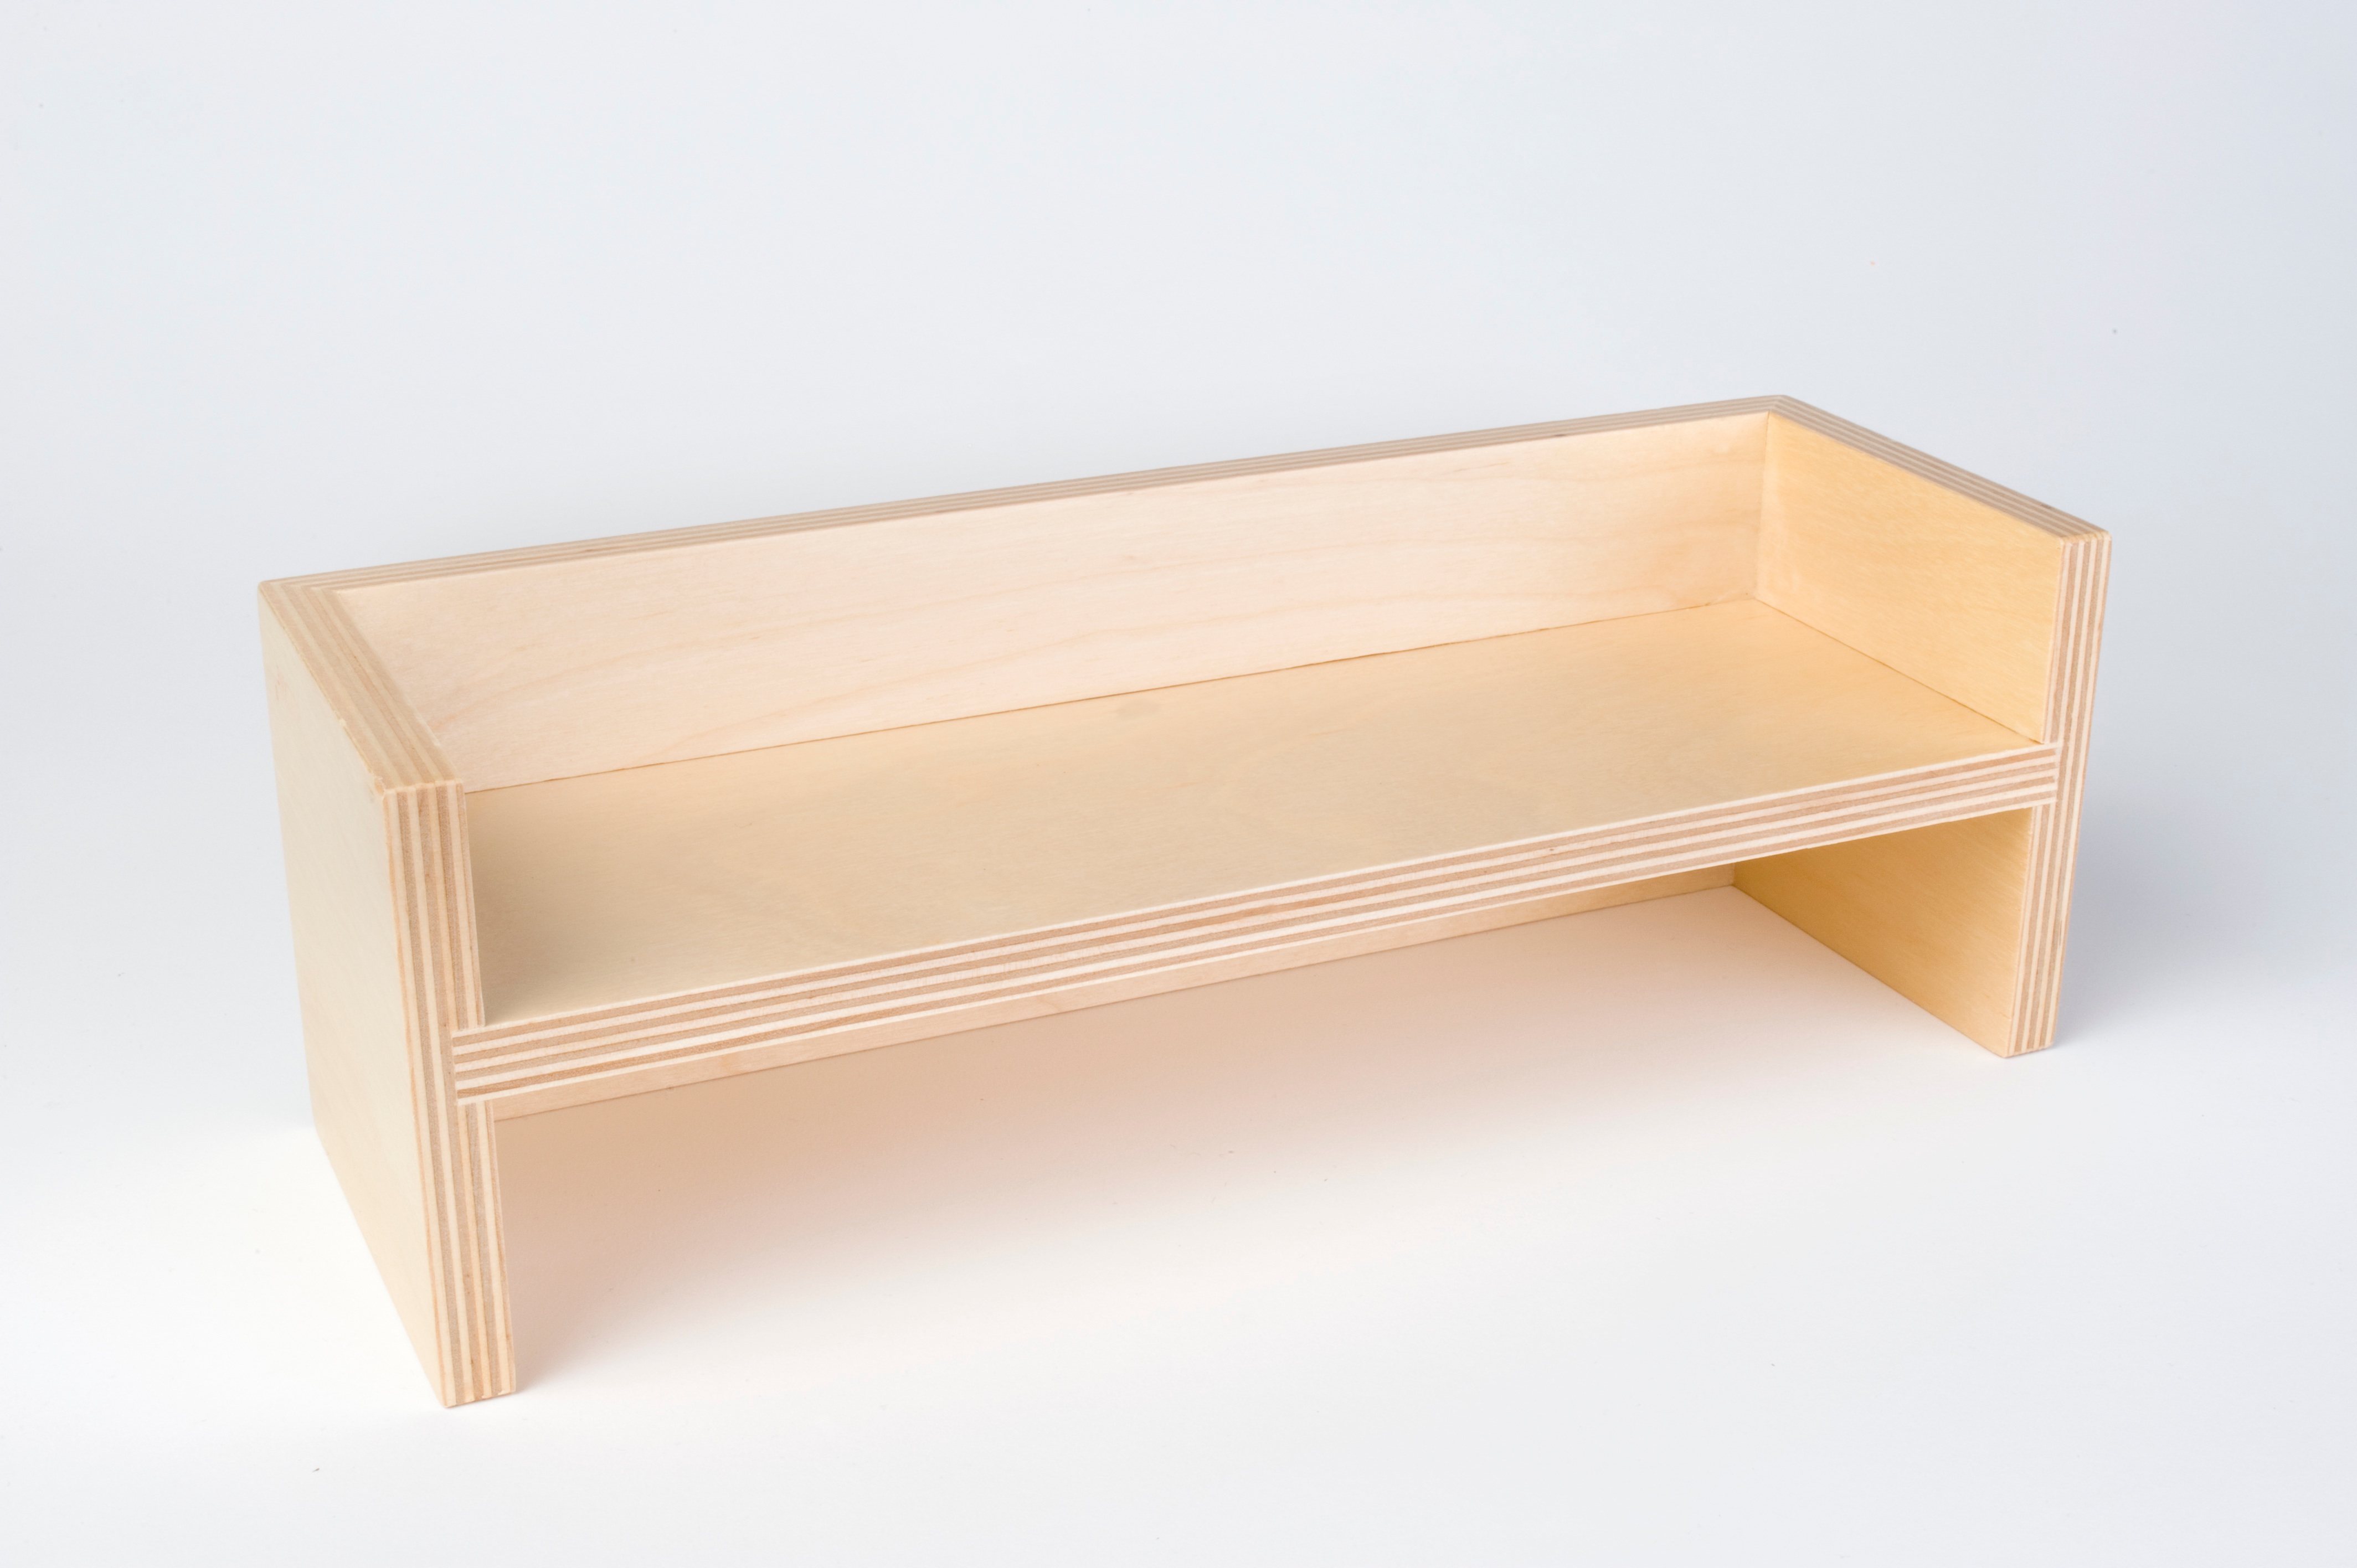
table, shelf, furniture, coffee table, drawer, rectangle